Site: brandenburg
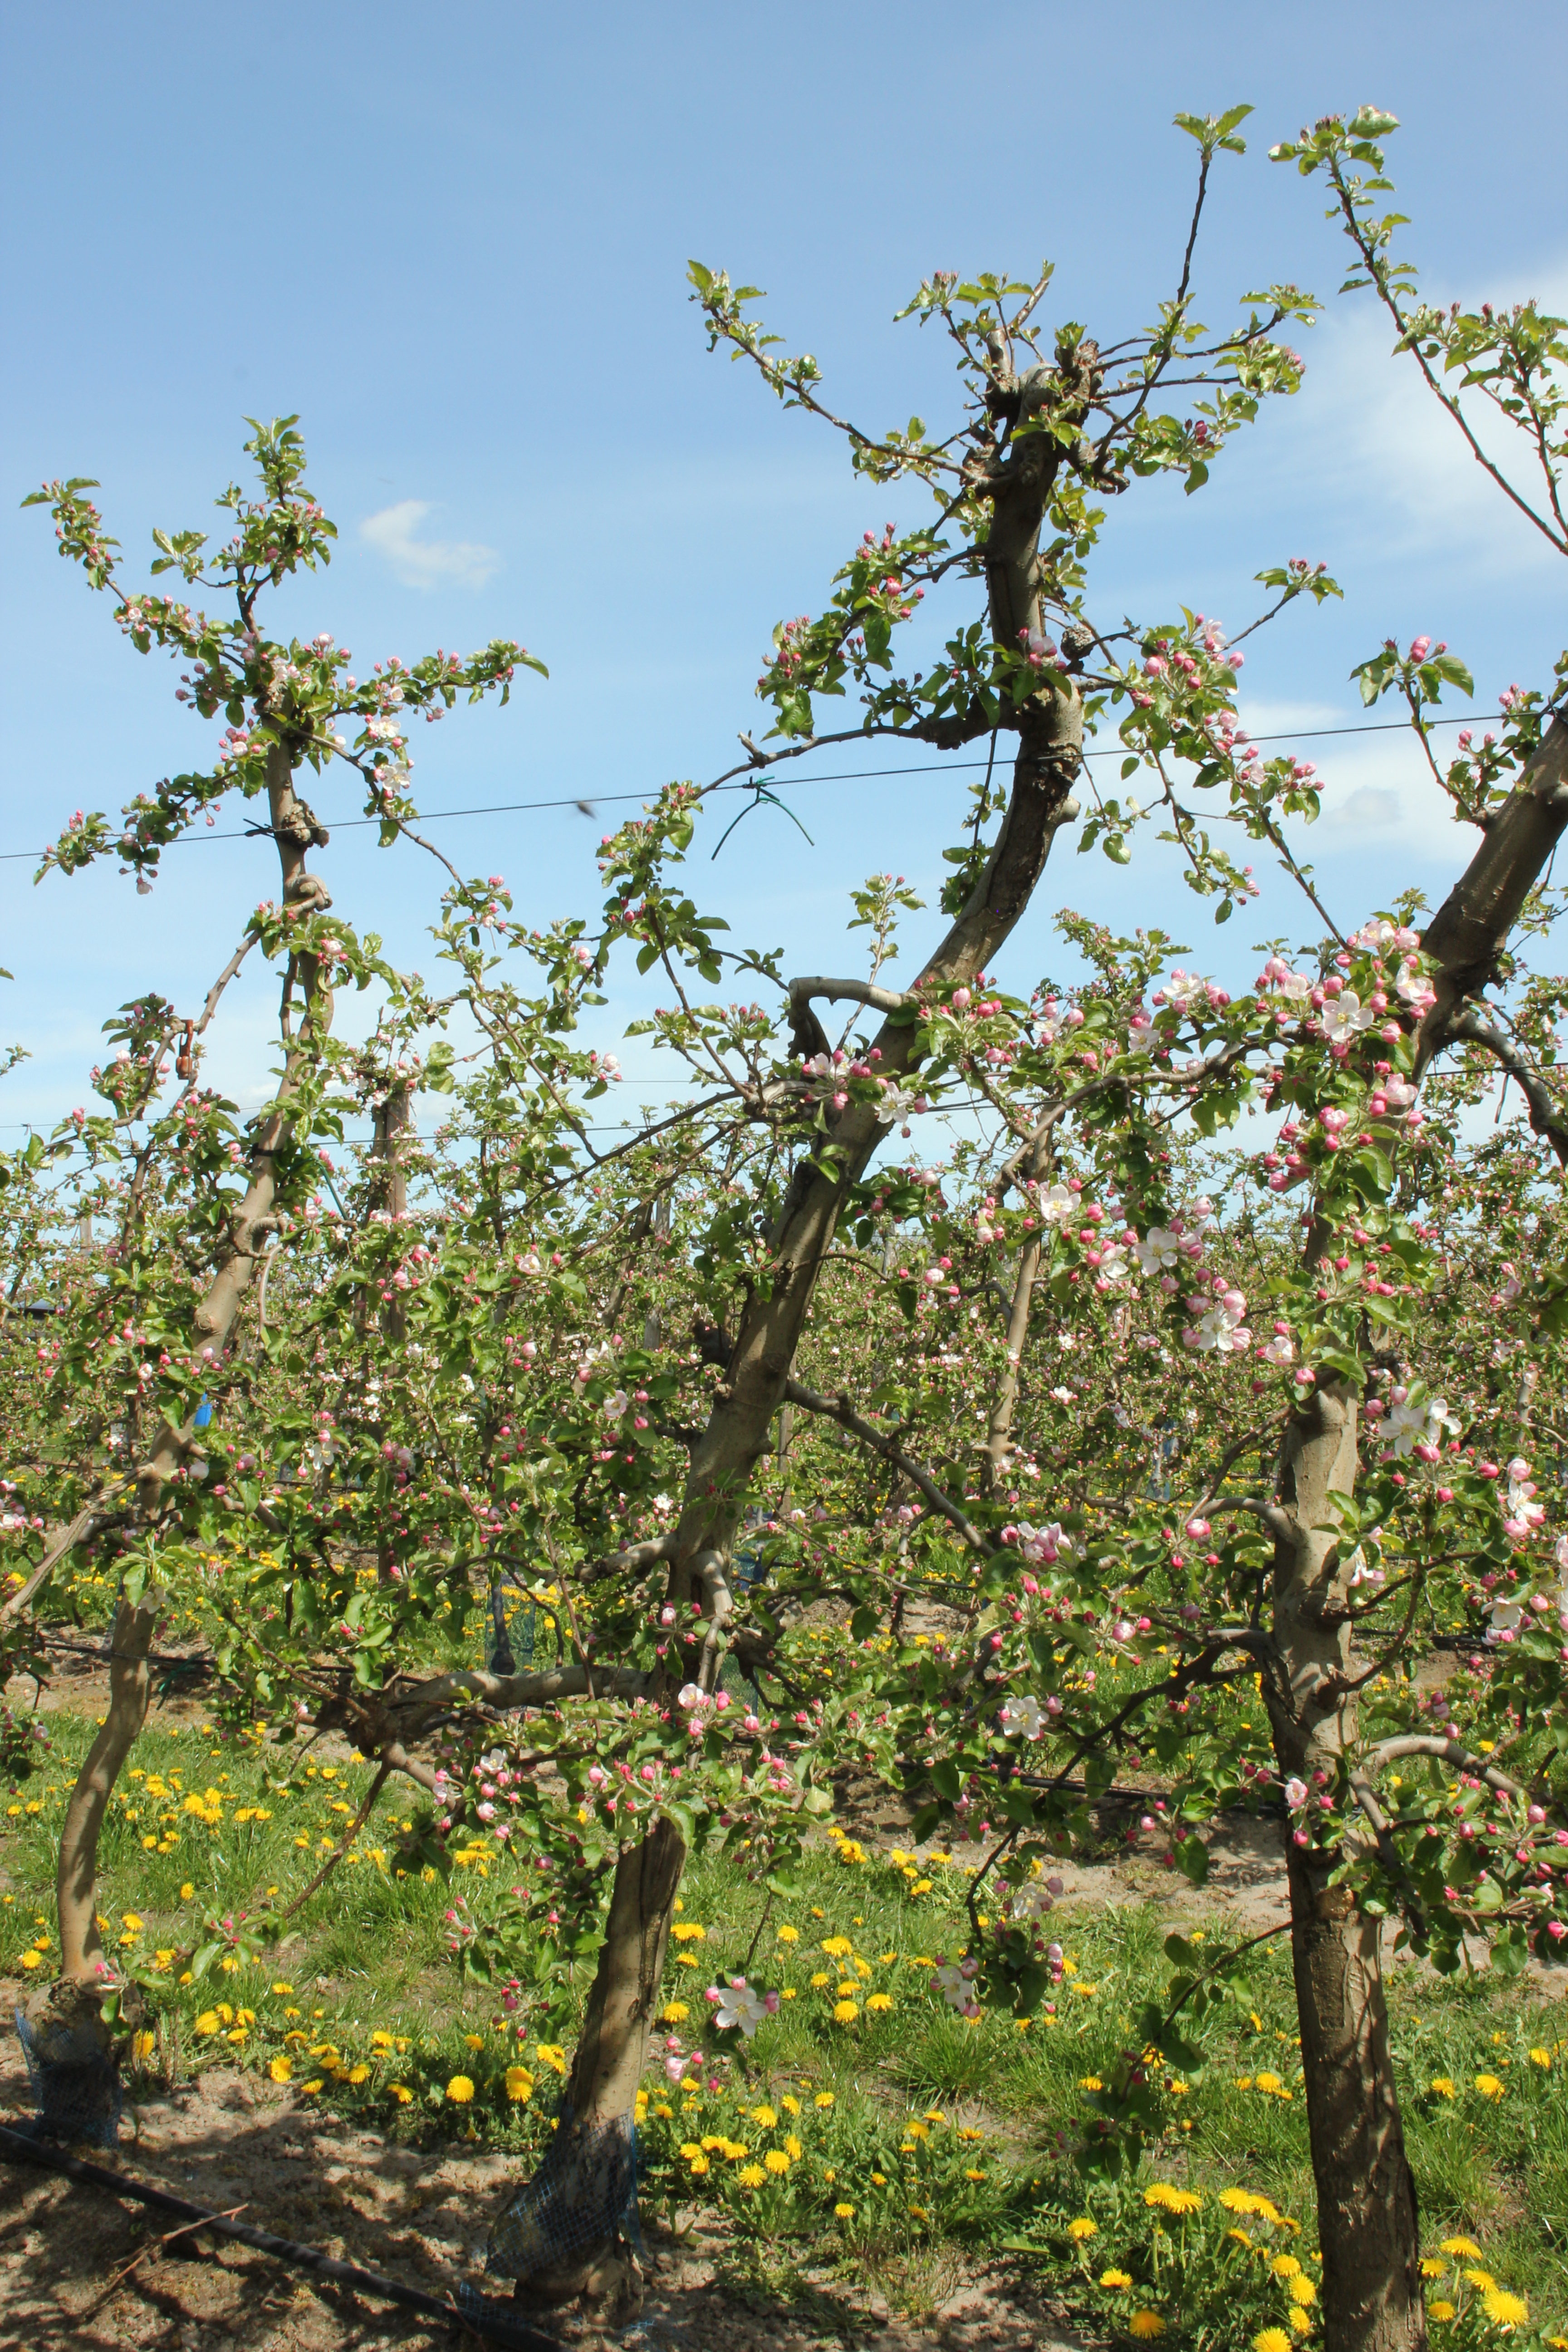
Growth stage (BBCH 57): Inflorescence emergence